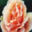
Label: rose